Crunchyroll EMEA

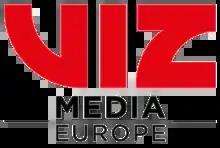
The logo of Viz Media Europe, used from 2017 until its rebranding in April 2020

As of April 2020, Crunchyroll EMEA has been organised into a portfolio of brands and companies. Crunchyroll EMEA is also affiliated with VME PLB SAS, though does not own any stake of the company. Additionally, despite Crunchyroll Moldova (formerly known as Ellation) being located in Europe, it is not incorporated or operated under Crunchyroll EMEA.